Urban agriculture

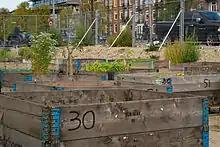
A small urban farm in Amsterdam

The first urban agriculture method of growing occurs when family farms maintain their land as the city grows around it. City farms/Urban farms are agricultural plots in urban areas, that have people working with animals and plants to produce food. They are usually community-run gardens seeking to improve community relationships and offer an awareness of agriculture and farming to people who live in urbanized areas. Although the name says urban, urban farming does not have to be in the urban area, it can be in the backyard of a house, or the rooftop of an apartment building. They are important sources of food security for many communities around the globe. City farms vary in size from small plots in private yards to larger farms that occupy a number of acres. In 1996, a United Nations report estimated there are over 800 million people worldwide who grow food and raise livestock in cities. Although some city farms have paid employees, most rely heavily on volunteer labour, and some are run by volunteers alone. Other city farms operate as partnerships with local authorities.